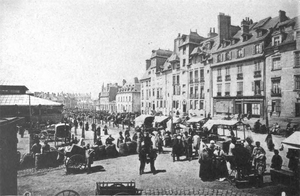
Marché de la place des Lices.
La place des Lices est une place de Rennes.
Le marché des Lices est un marché d'agriculteurs producteurs, d'artisans transformateurs alimentaires et fleuristes, ayant lieu tous les samedis matin à Rennes depuis 1622 pour les premières traces, et 1965 dans sa forme moderne. Institution rennaise, il s'agit du troisième marché de France avec 290 producteurs et artisans ou commerçants non-producteurs, avec une fréquentation hébdomadaire estimée à 10 000 visiteurs en 2009.